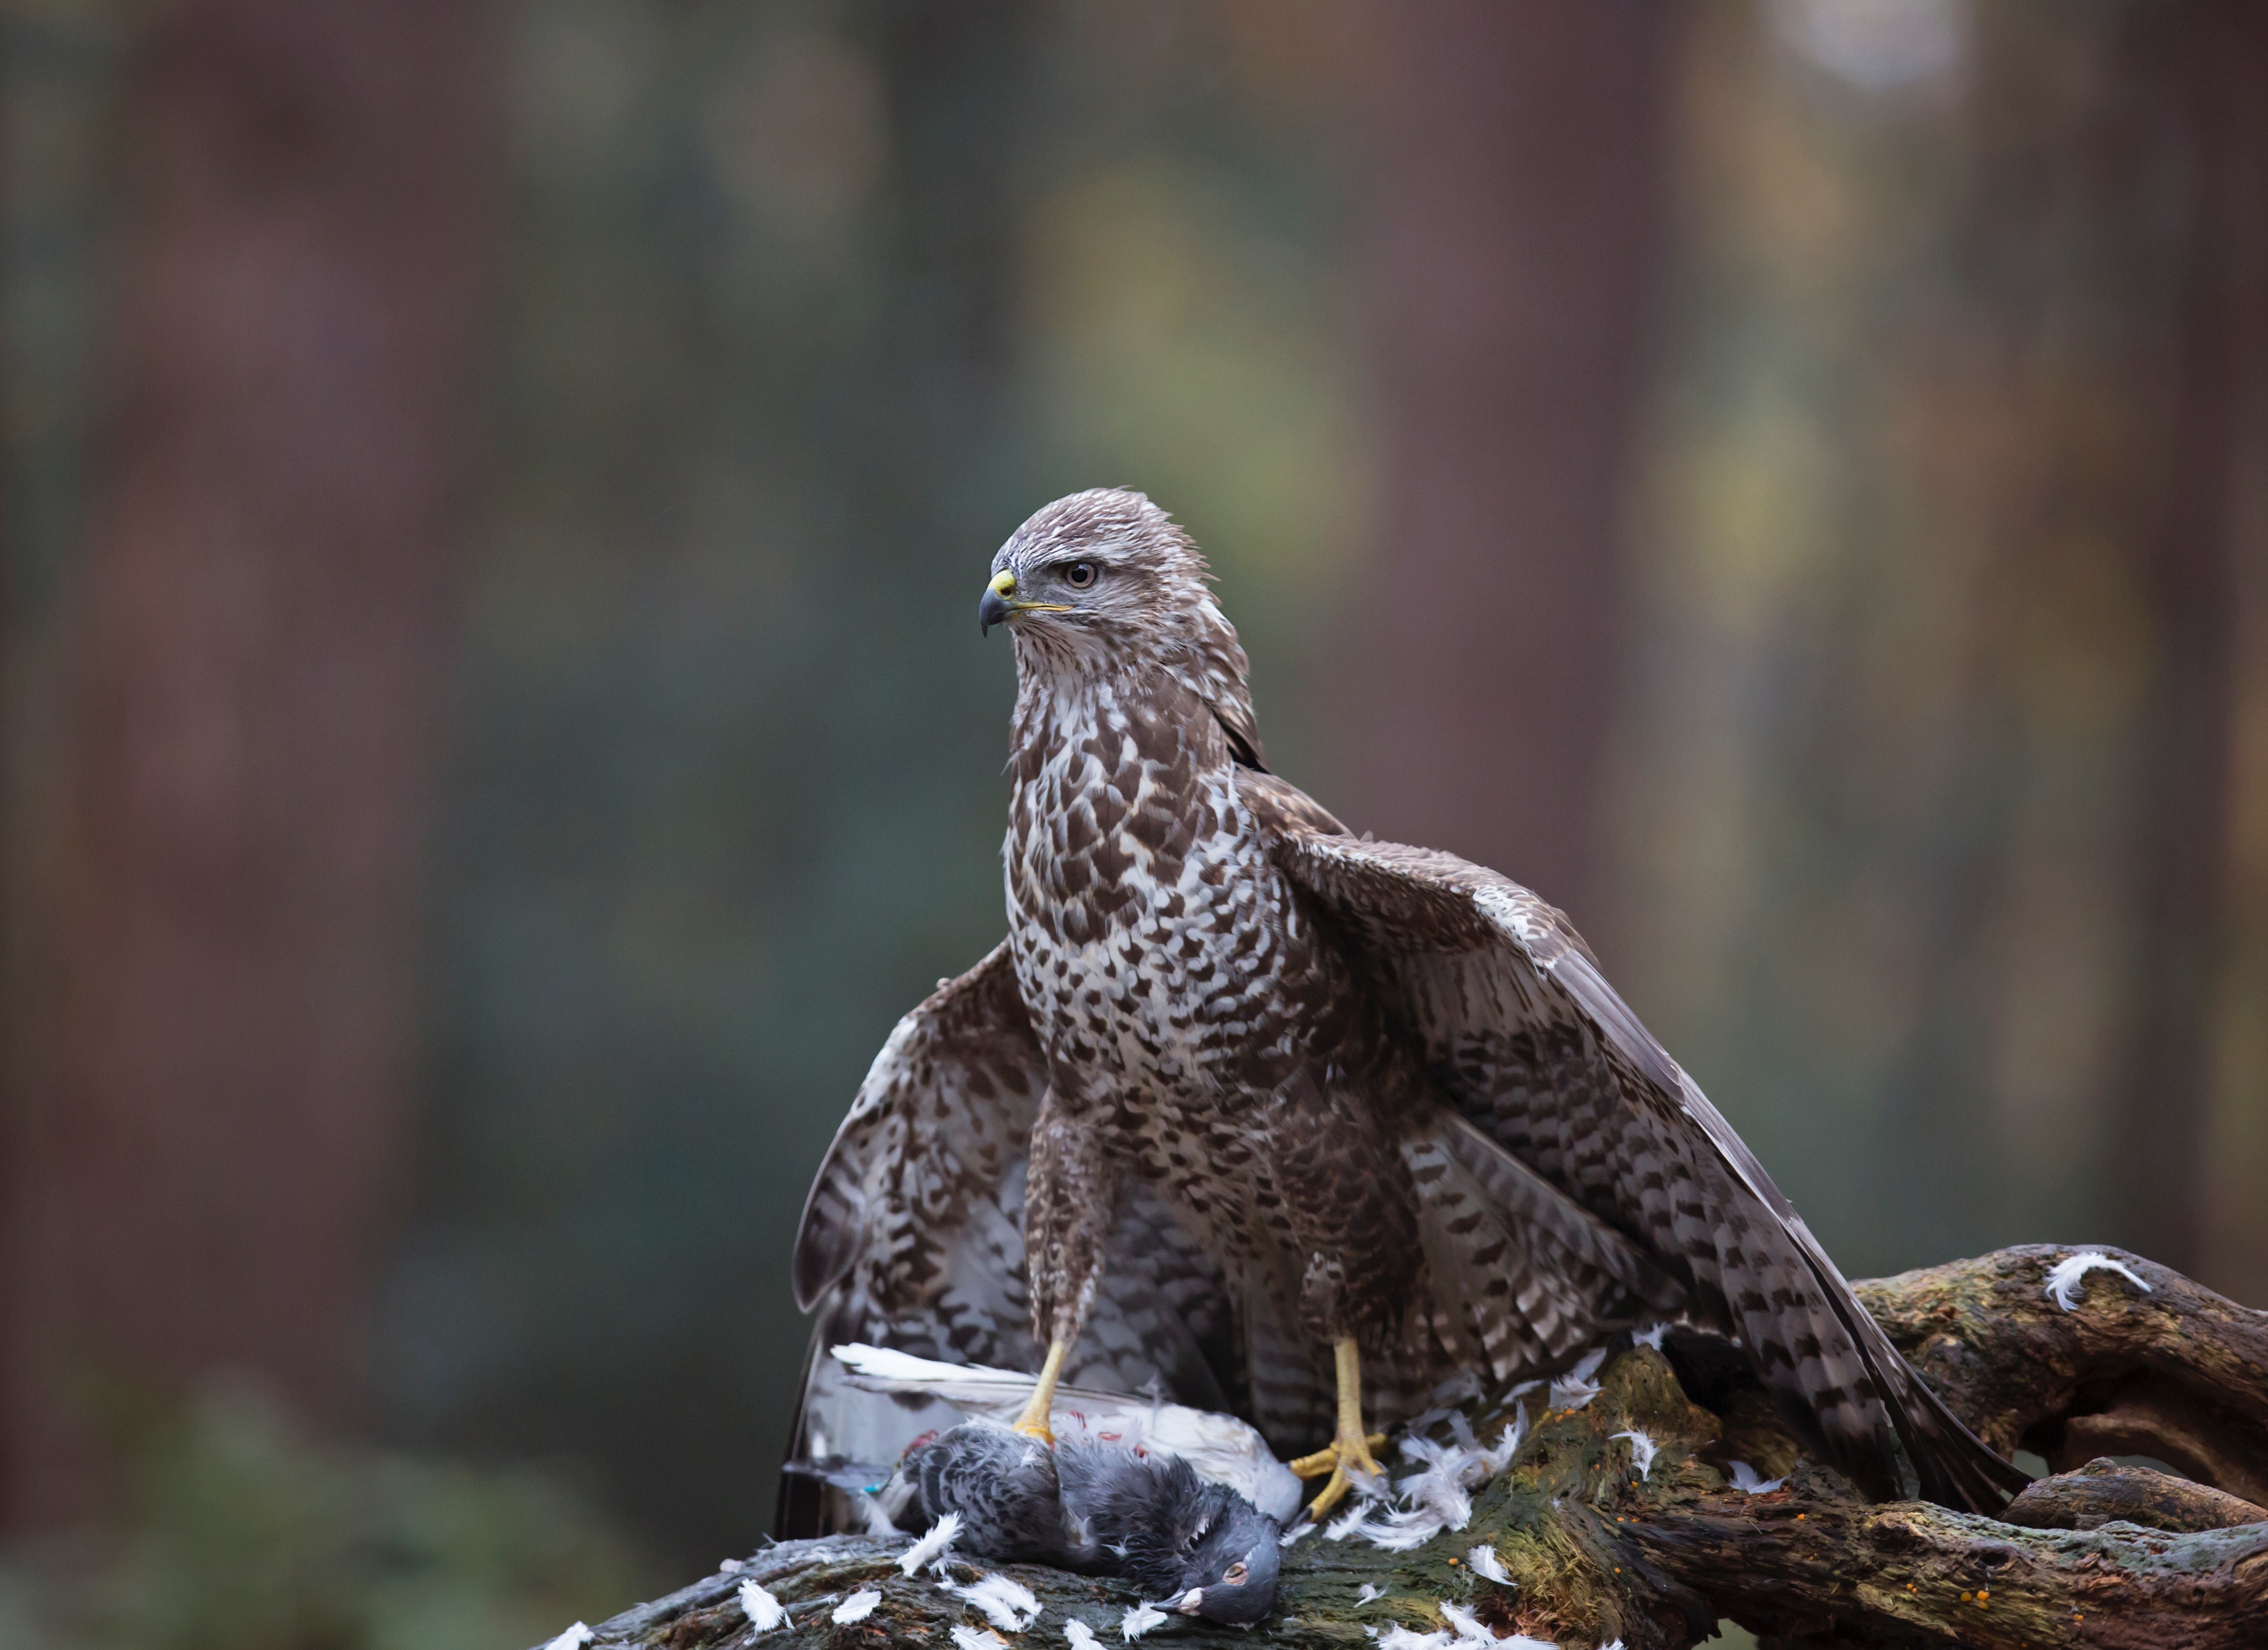
bird, vertebrate, hawk, beak, bird of prey, cooper's hawk, wildlife, red shouldered hawk, accipitridae, accipitriformes, sharp shinned hawk, buzzard, red tailed hawk, kite, adaptation, falconiformes, plant, falcon, eagle, tail